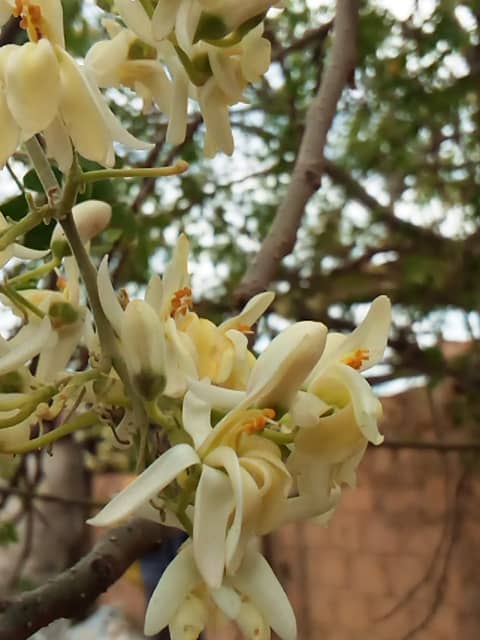
Nataal bii maa ngi si gis ay garab ak yu mel ni ay tóor-tóor yoo xamante ni dafa nekk ci kaw garab gi.